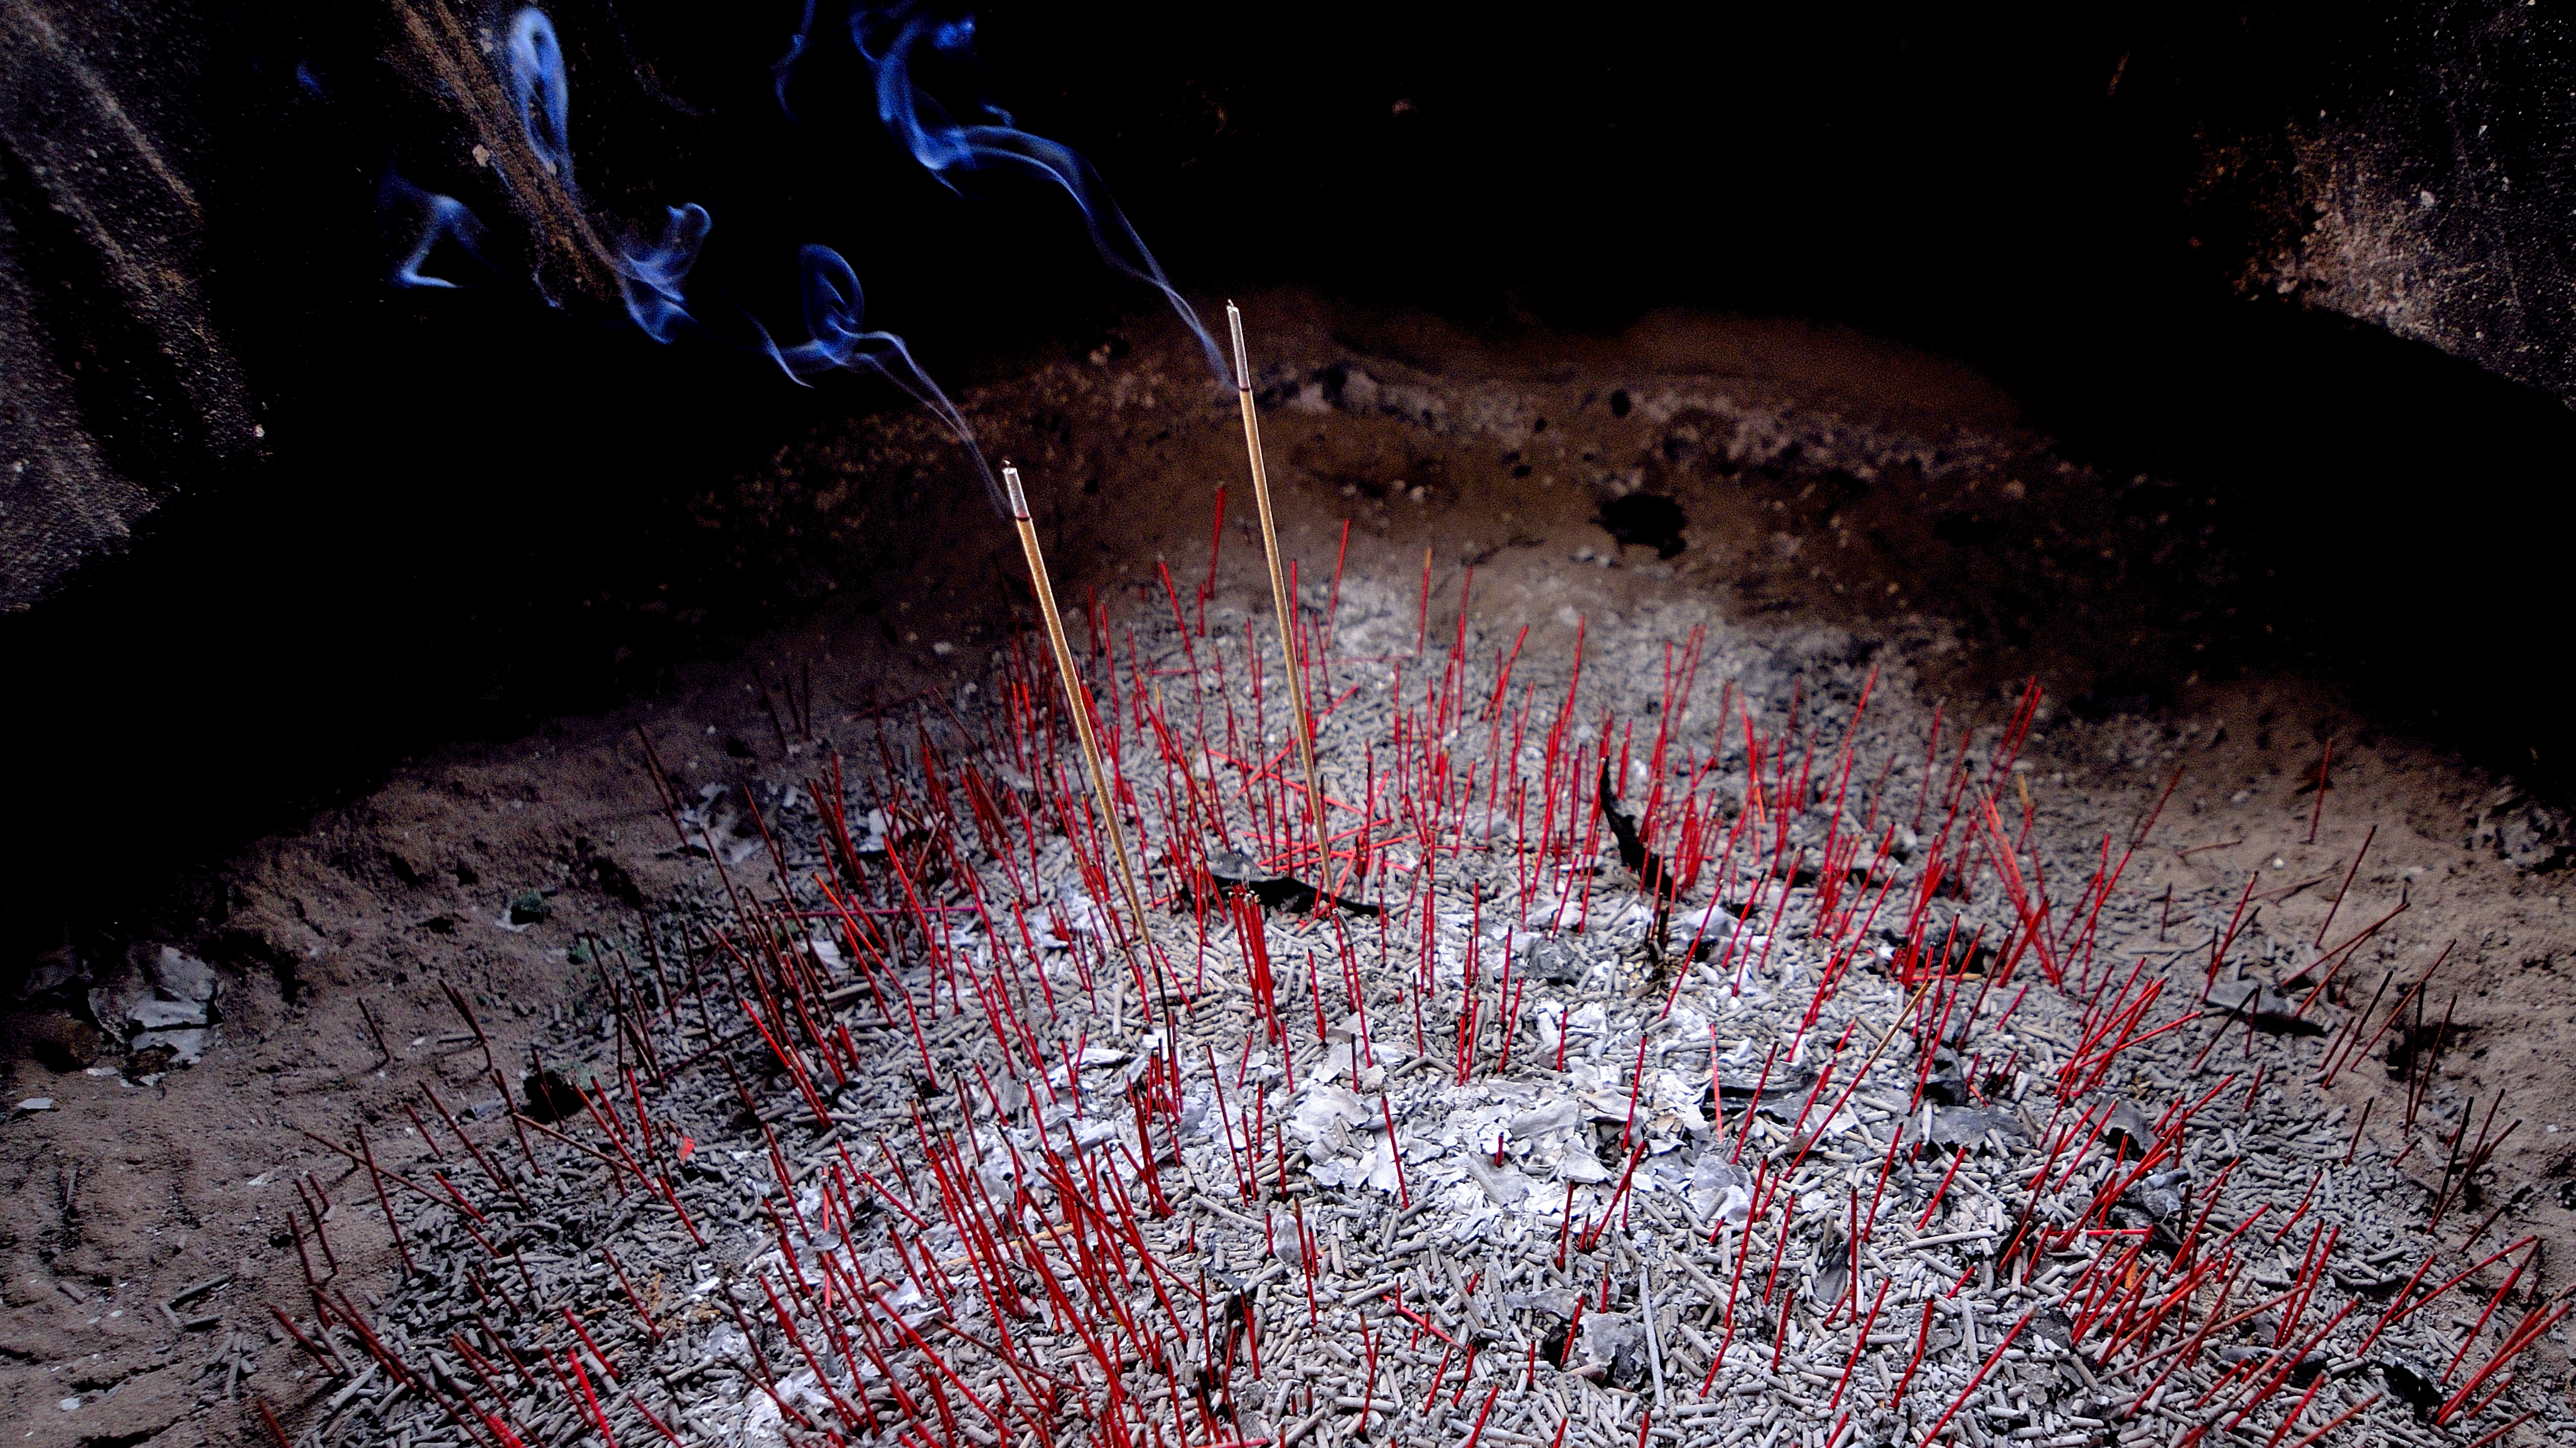
night, flower, religion, soil, darkness, templo, buda, foz, espiritualidade, budista, screenshot, macro photography, geological phenomenon